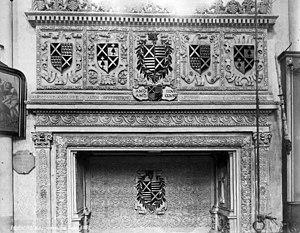
1575 1860 (restauration) Photographie de Robert, Paul (1866-1898)
Fouchères, est une commune française, située dans le département de l'Aube en région Grand Est. Elle est traversée par la Seine.